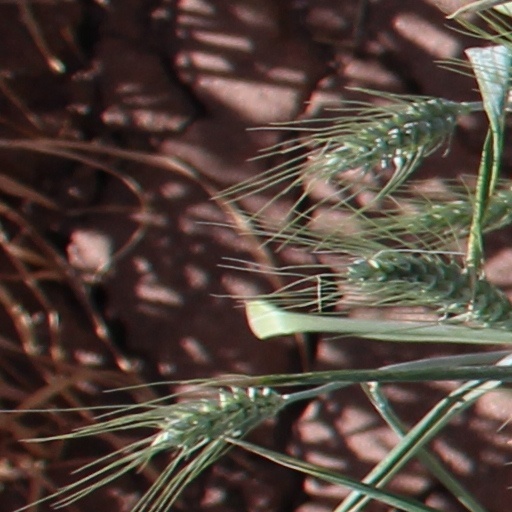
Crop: wheat